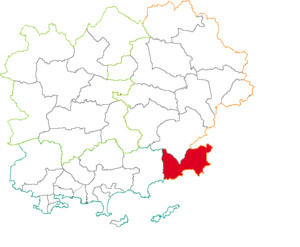
Situation du canton dans la département du Var (83), France
Le canton de Saint-Tropez est une division administrative française située dans le département du Var et la région Provence-Alpes-Côte d'Azur.